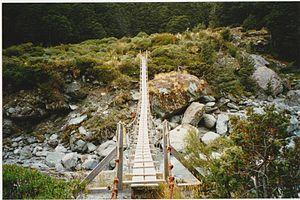
La rivière Dart, est un cours d’eau de la région d’Otago dans l’Île du Sud de la Nouvelle-Zélande, dans le District de Queenstown-Lakes.